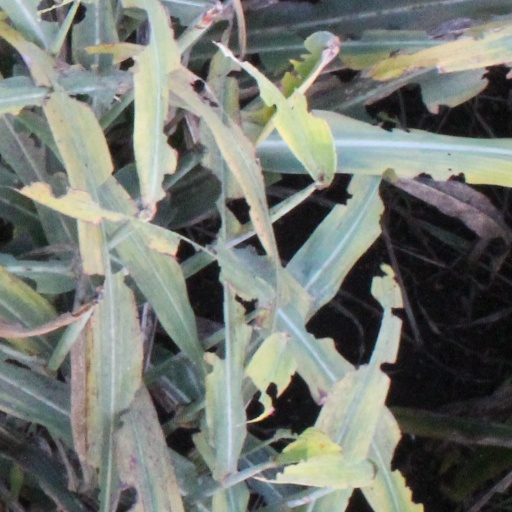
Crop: sorghum